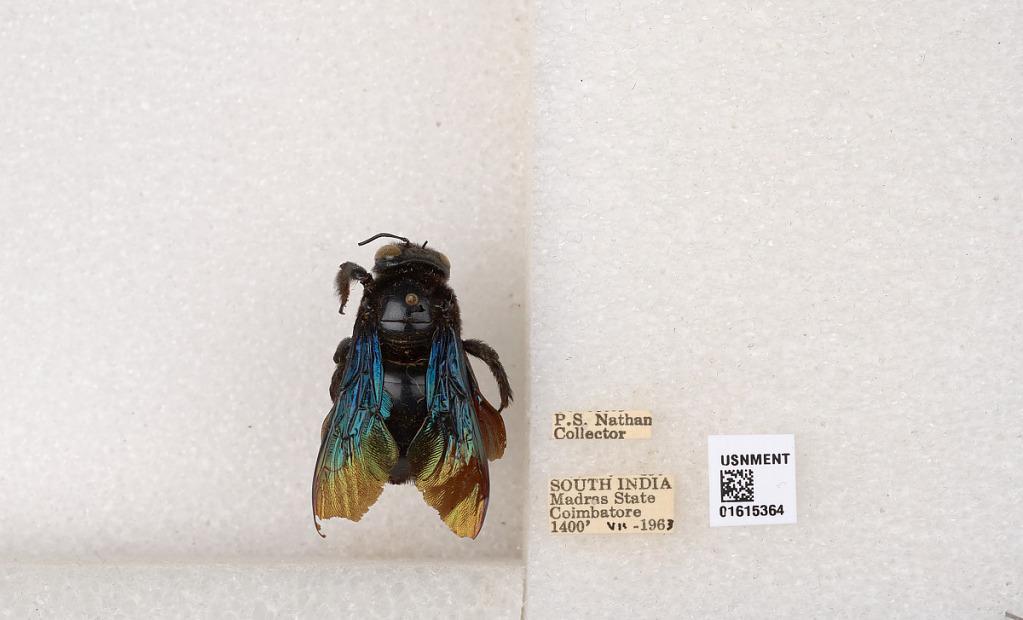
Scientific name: Xylocopa (Biluna) auripennis auripennis Lepeletier
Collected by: P. Nathan
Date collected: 1963-7-1
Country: India
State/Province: Tamil Nadu
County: Coimbatore
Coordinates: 10.9955, 76.9034